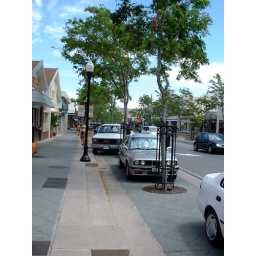
Note that trees are planted in parking area, not in sidewalk area.